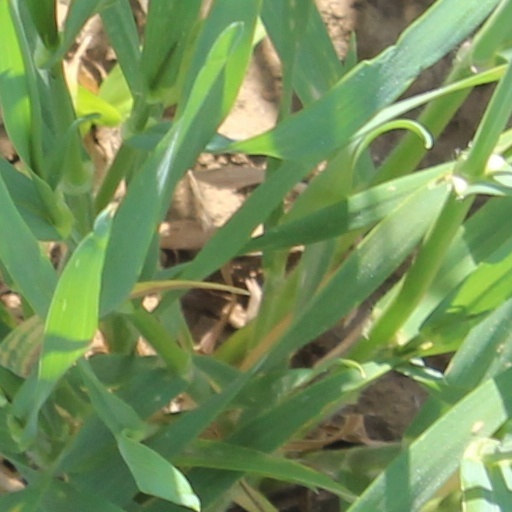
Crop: wheat